Uchechi Kalu

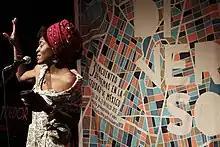
Uchechi Kalu reads her poetry in Mexico City.

Uchechi Kalu is an Igbo Nigerian-born multidisciplinary artist, poet and creativity coach, in Ohafia Local Government Area of Abia State, southeastern Nigeria. She is best known for her work as a poet, technologist, and entrepreneur. She studied with the late poet June Jordan and taught poetry with the Poetry For The People program. She continues to write and perform on stages around the world.